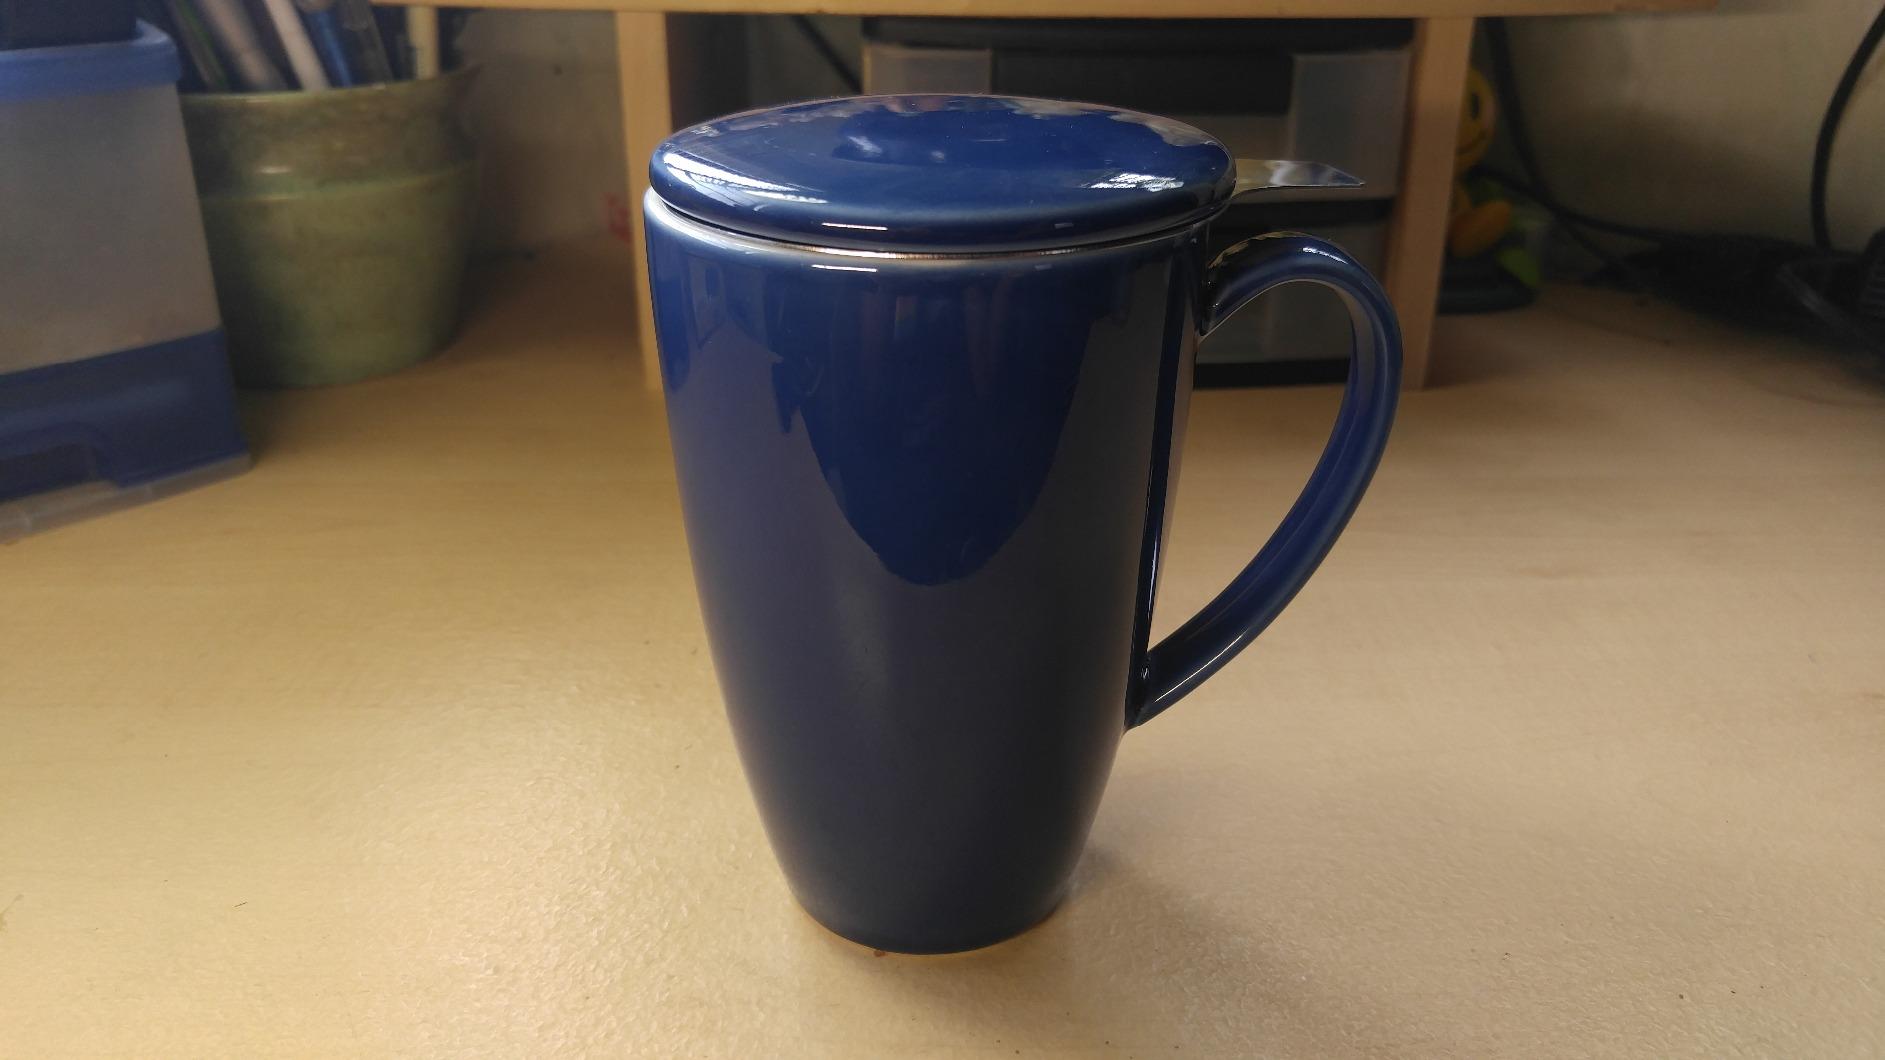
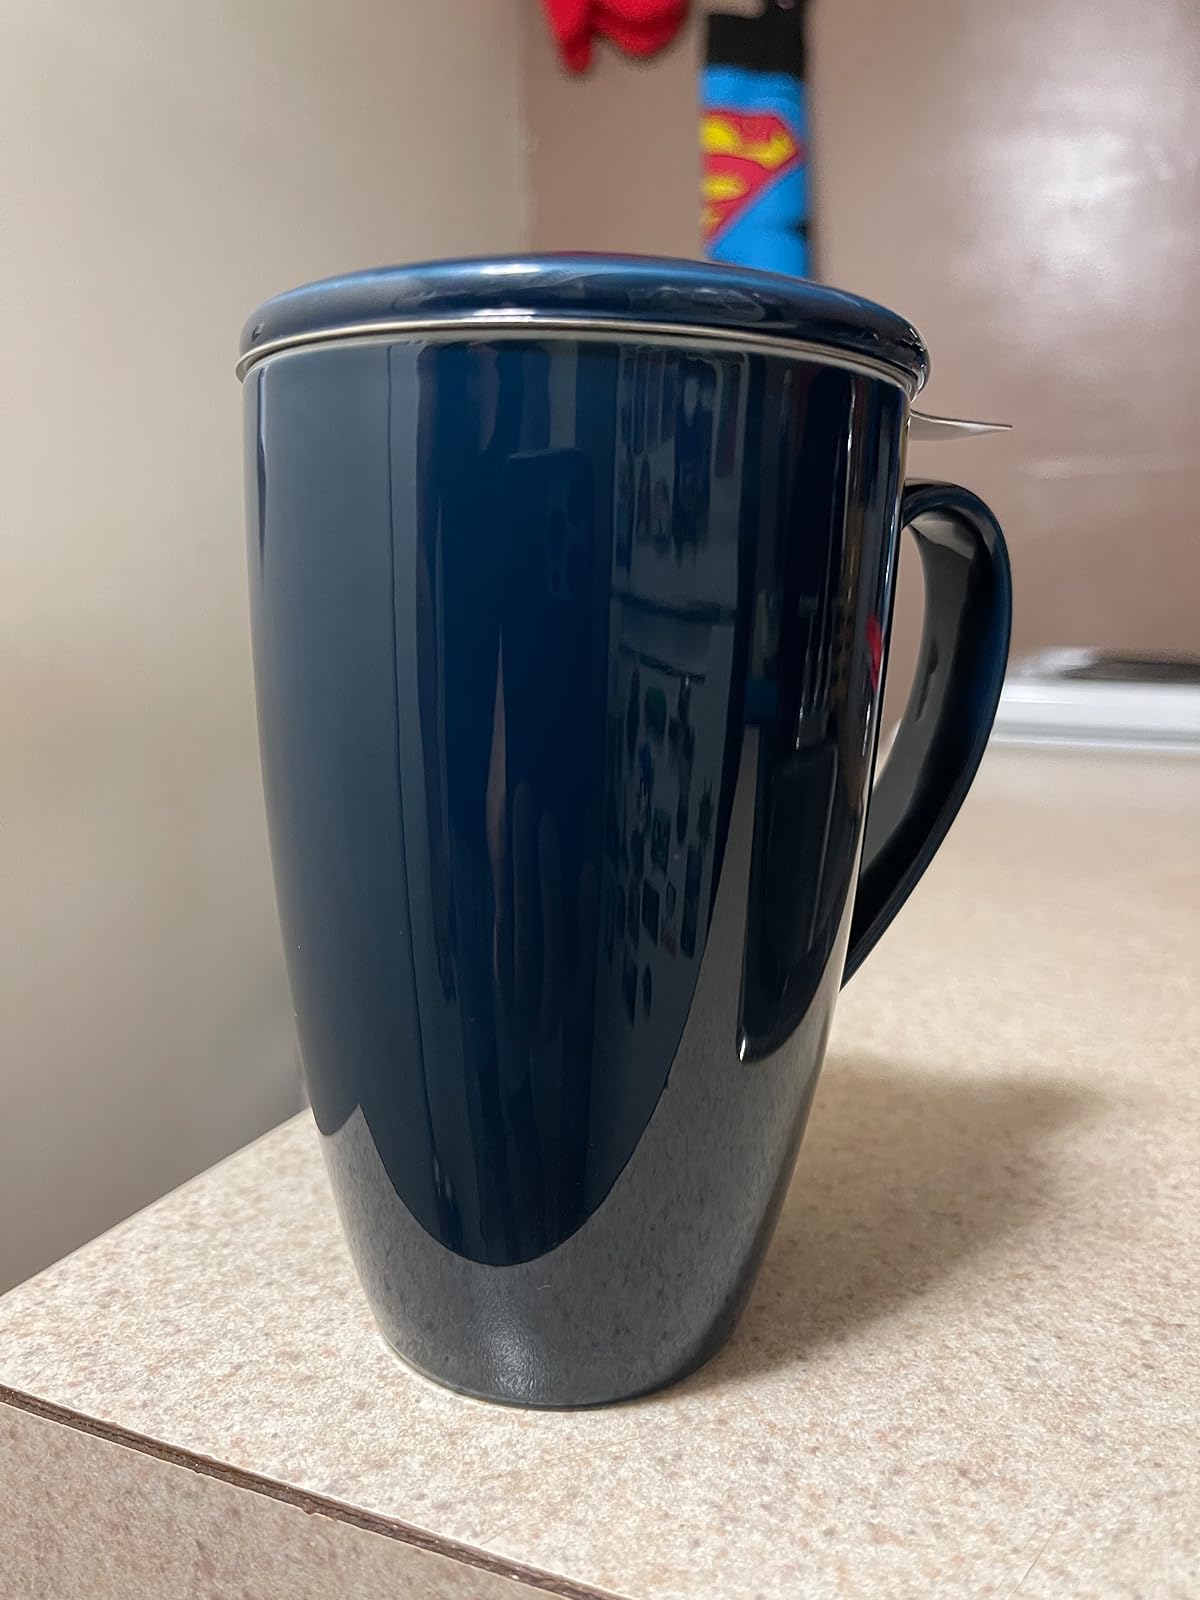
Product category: items_mug
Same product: yes